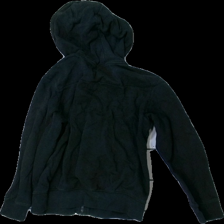
View: back
Type: Hoodie
Category: Children
Brand: Not in the list
Brand text on label: Warp
Colors: Black, White
Material: 88% Cotton 12% Cont?
Pattern: Logo print
Cut: Regular
Size: 134
Season: All
Price range: <50
Recommended usage: Export
Description: black hoodie with logo print
Comment: washed out